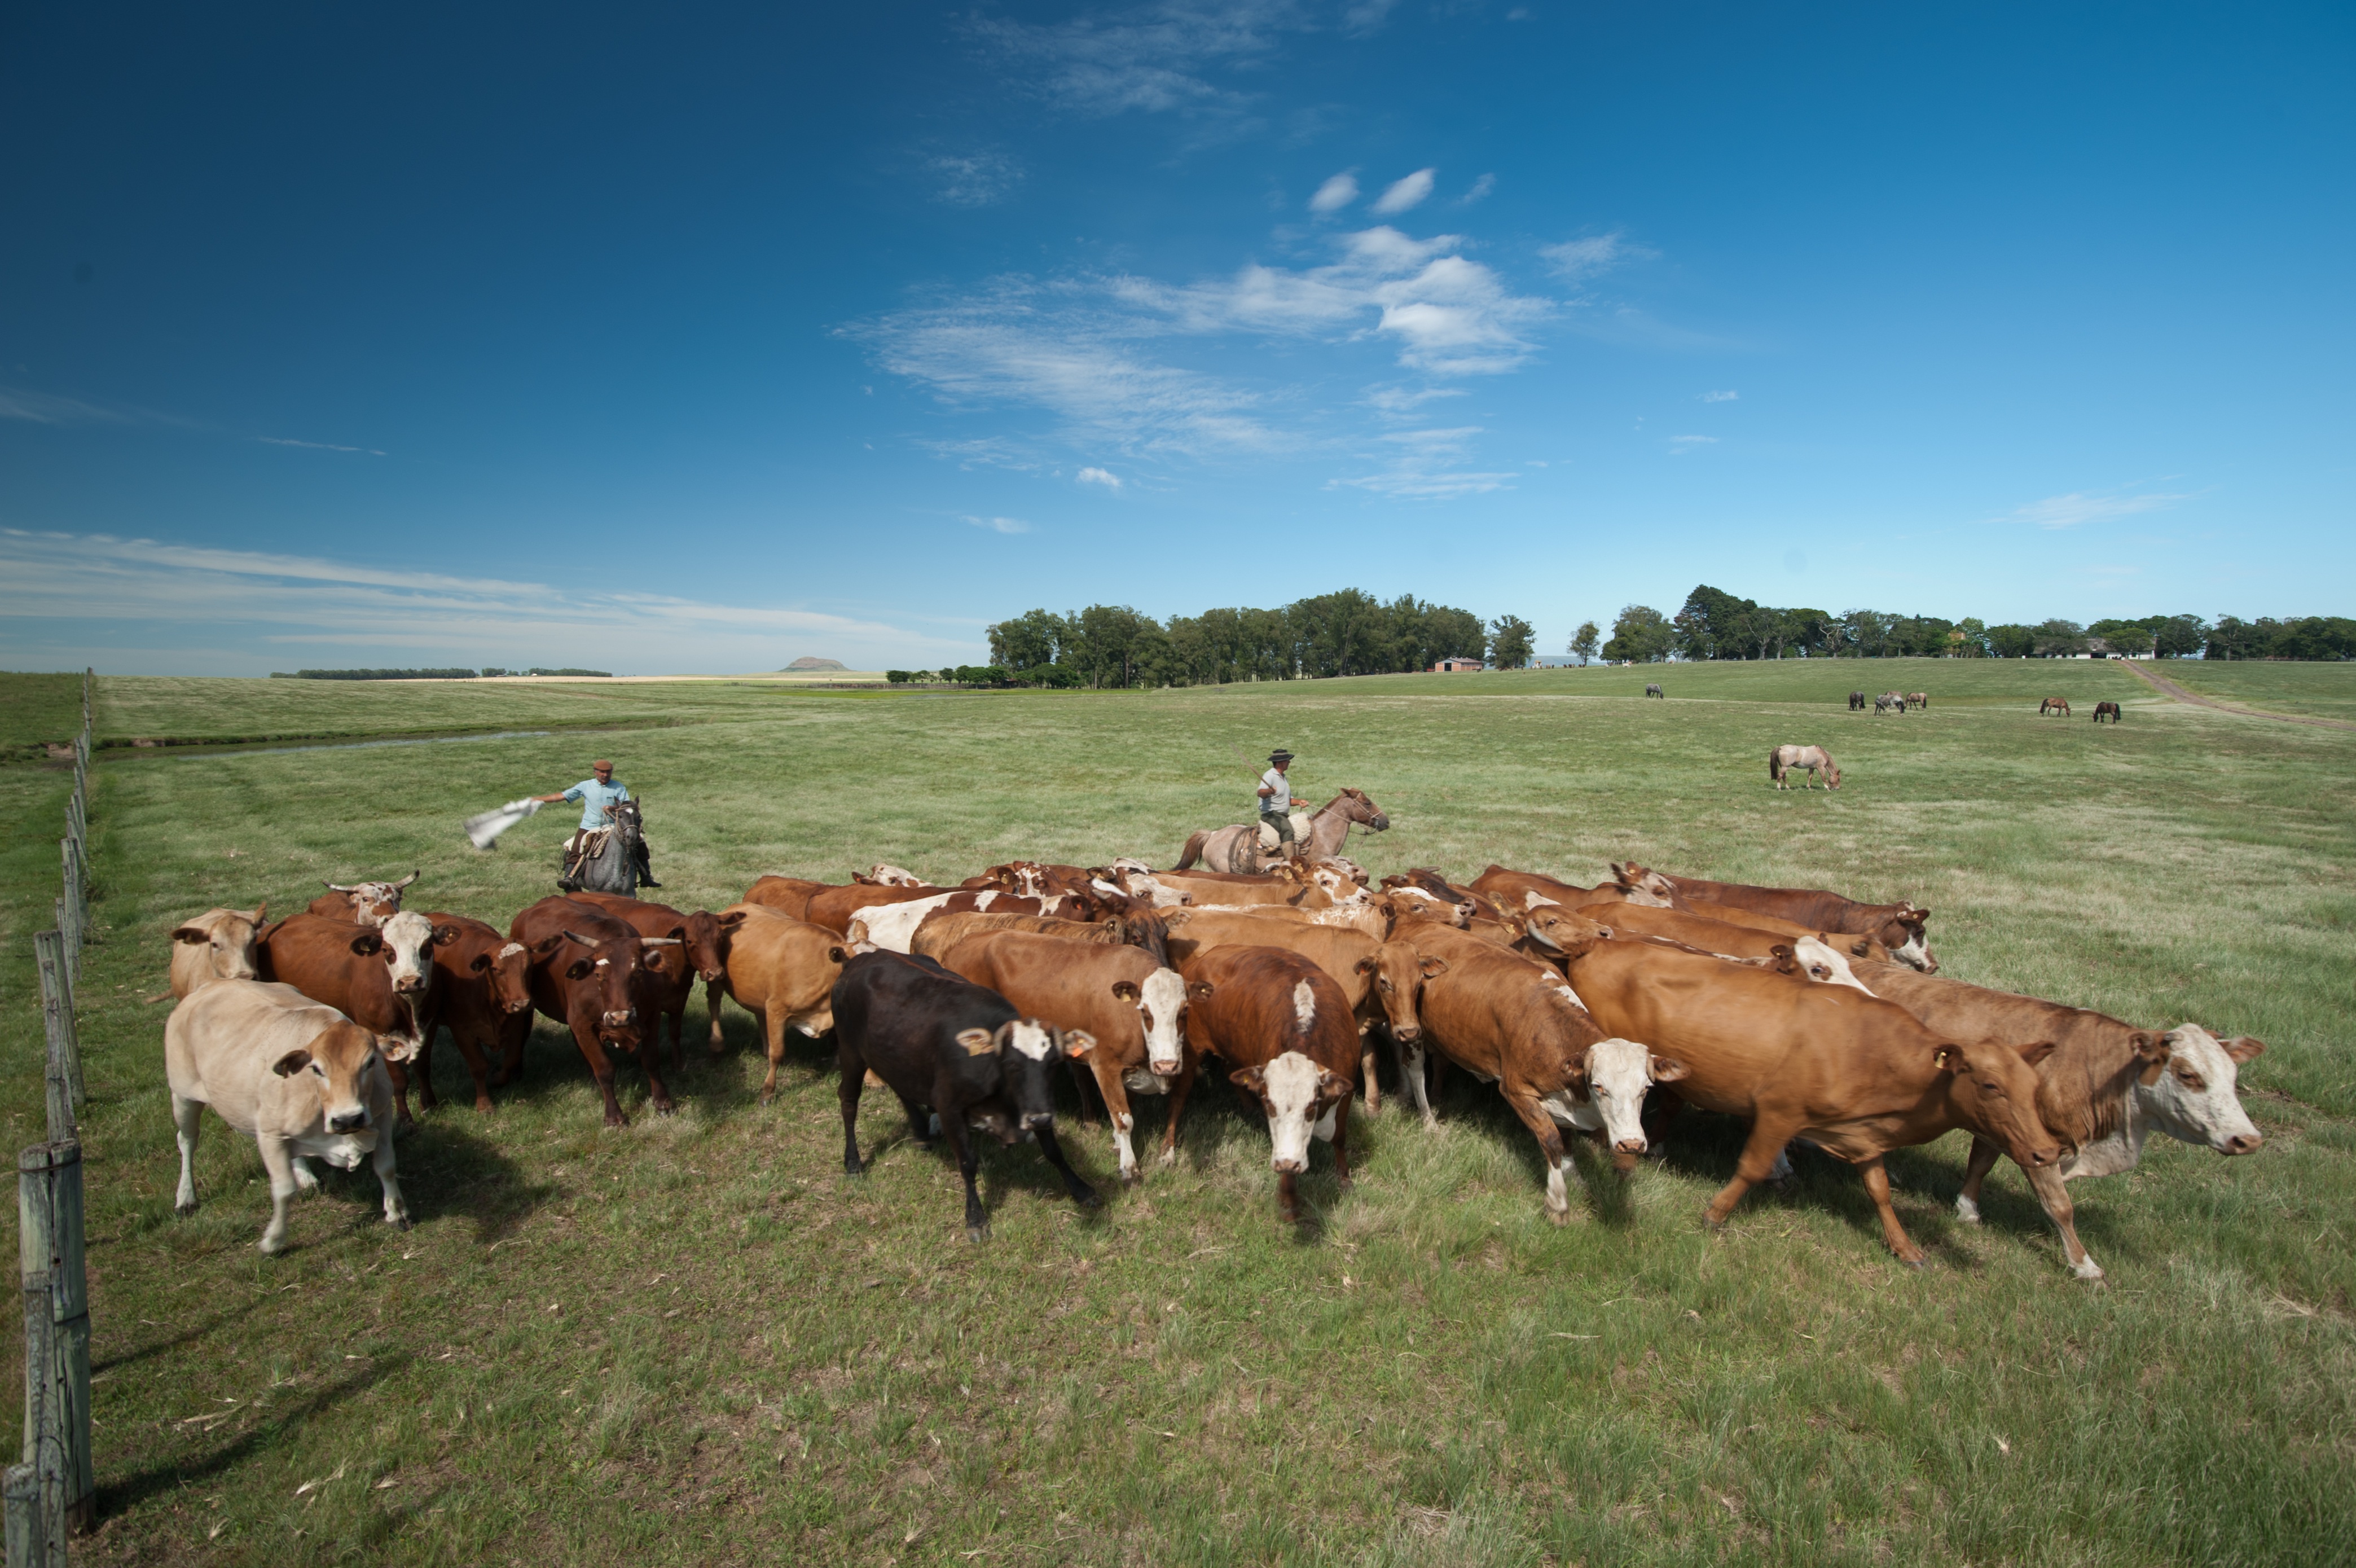
field, farm, meadow, prairie, cattle, herd, pasture, grazing, ranch, plain, cows, grassland, habitat, rural area, boi, dairy cow, natural environment, cattle like mammal